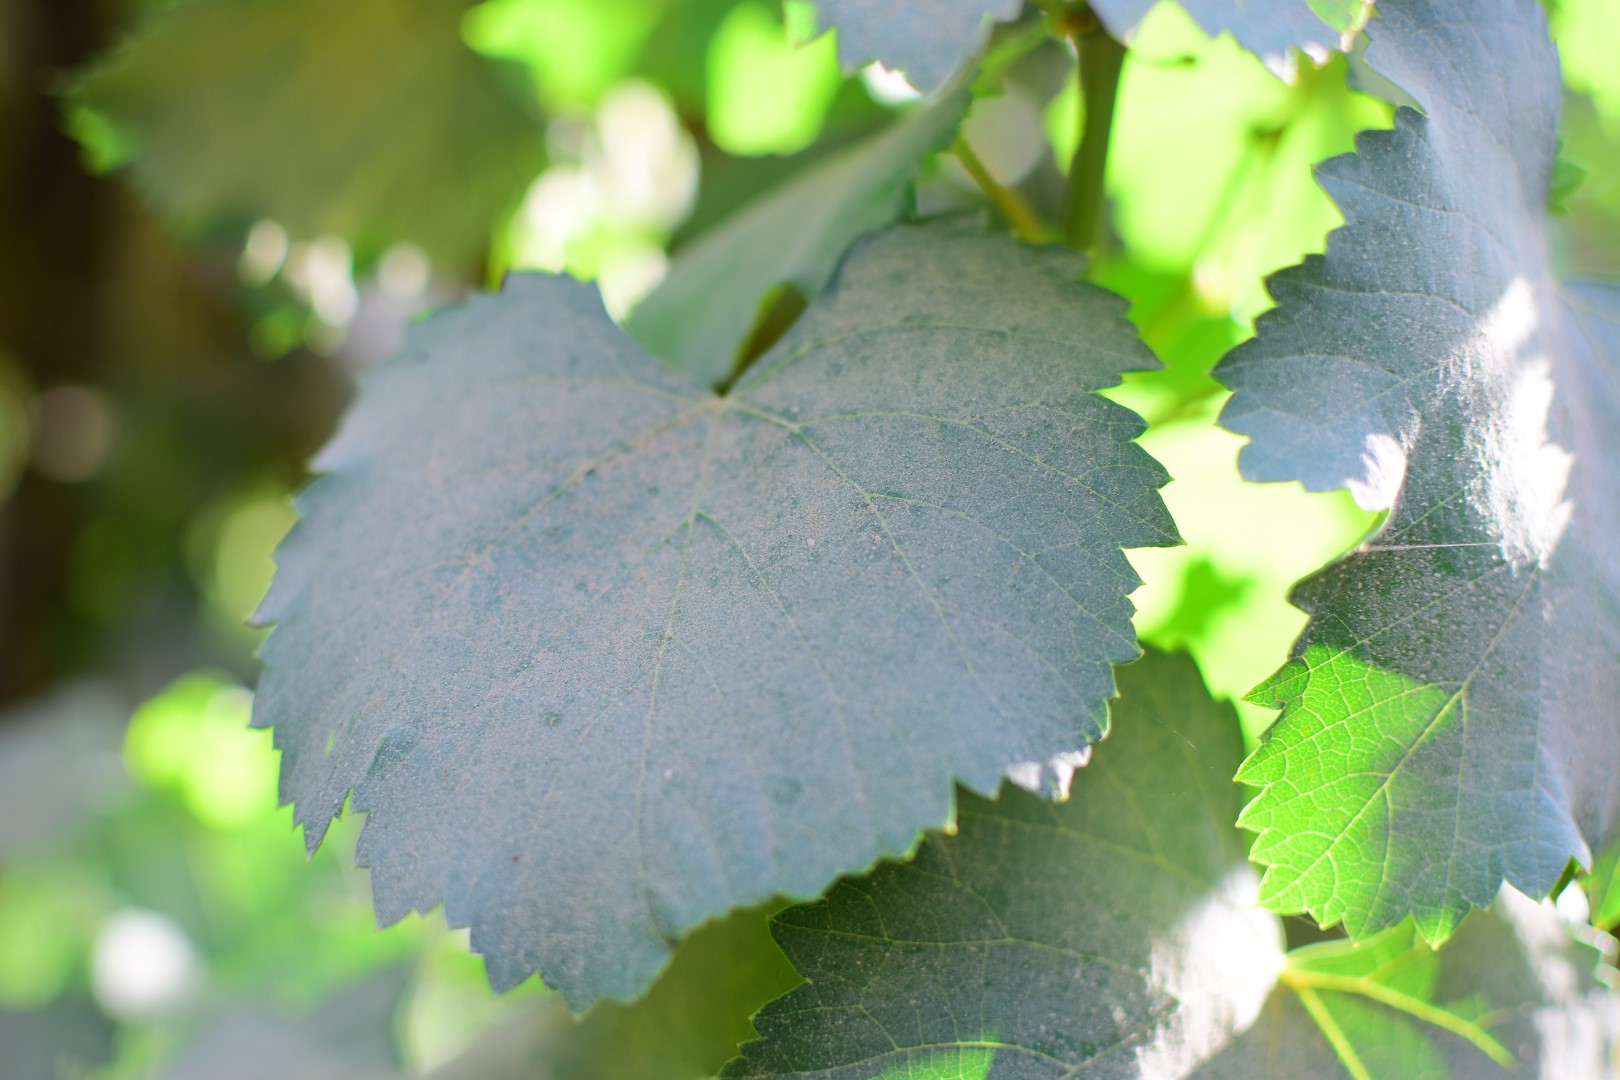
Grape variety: Frinsi